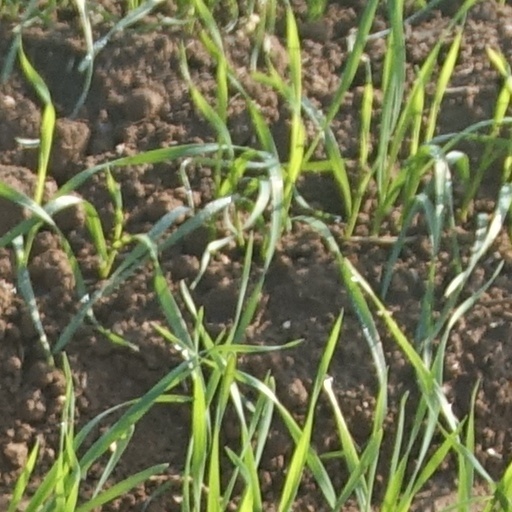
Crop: wheat